Social history of viruses

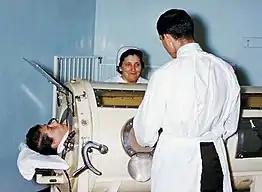
Hospital staff examining a patient in a tank respirator "iron lung", during the Rhode Island polio epidemic of 1960

Smallpox virus was a major cause of death in the 20th century, killing about 300 million people. It has probably killed more humans than any other virus. In 1966 an agreement was reached by the World Health Assembly (the decision-making body of the World Health Organization) to start an "intensified smallpox eradication programme" and attempt to eradicate the disease within ten years. At the time, smallpox was still endemic in 31 countries including Brazil, the whole of the Indian sub-continent, Indonesia and sub-Saharan Africa. This ambitious goal was considered achievable for several reasons: the vaccine afforded exceptional protection; there was only one type of the virus; there were no animals that naturally carried it; the incubation period of the infection was known and rarely varied from 12 days; and infections always gave rise to symptoms, so it was clear who had the disease.